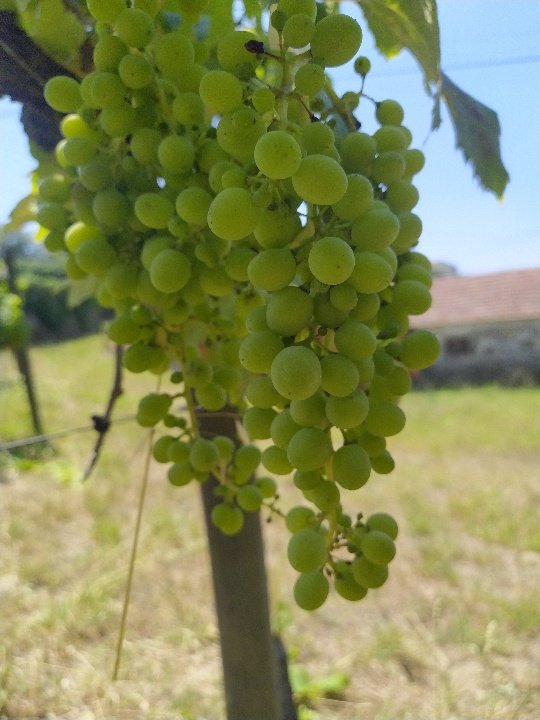
Berries visible: 152
Grape clusters: 1